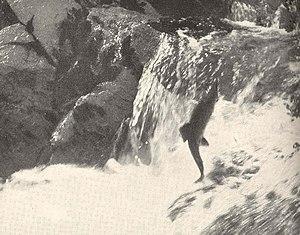
Le saumon rose à bosse ou saumon bossu est une espèce de poisson « anadrome obligatoire » de la famille des Salmonidae.